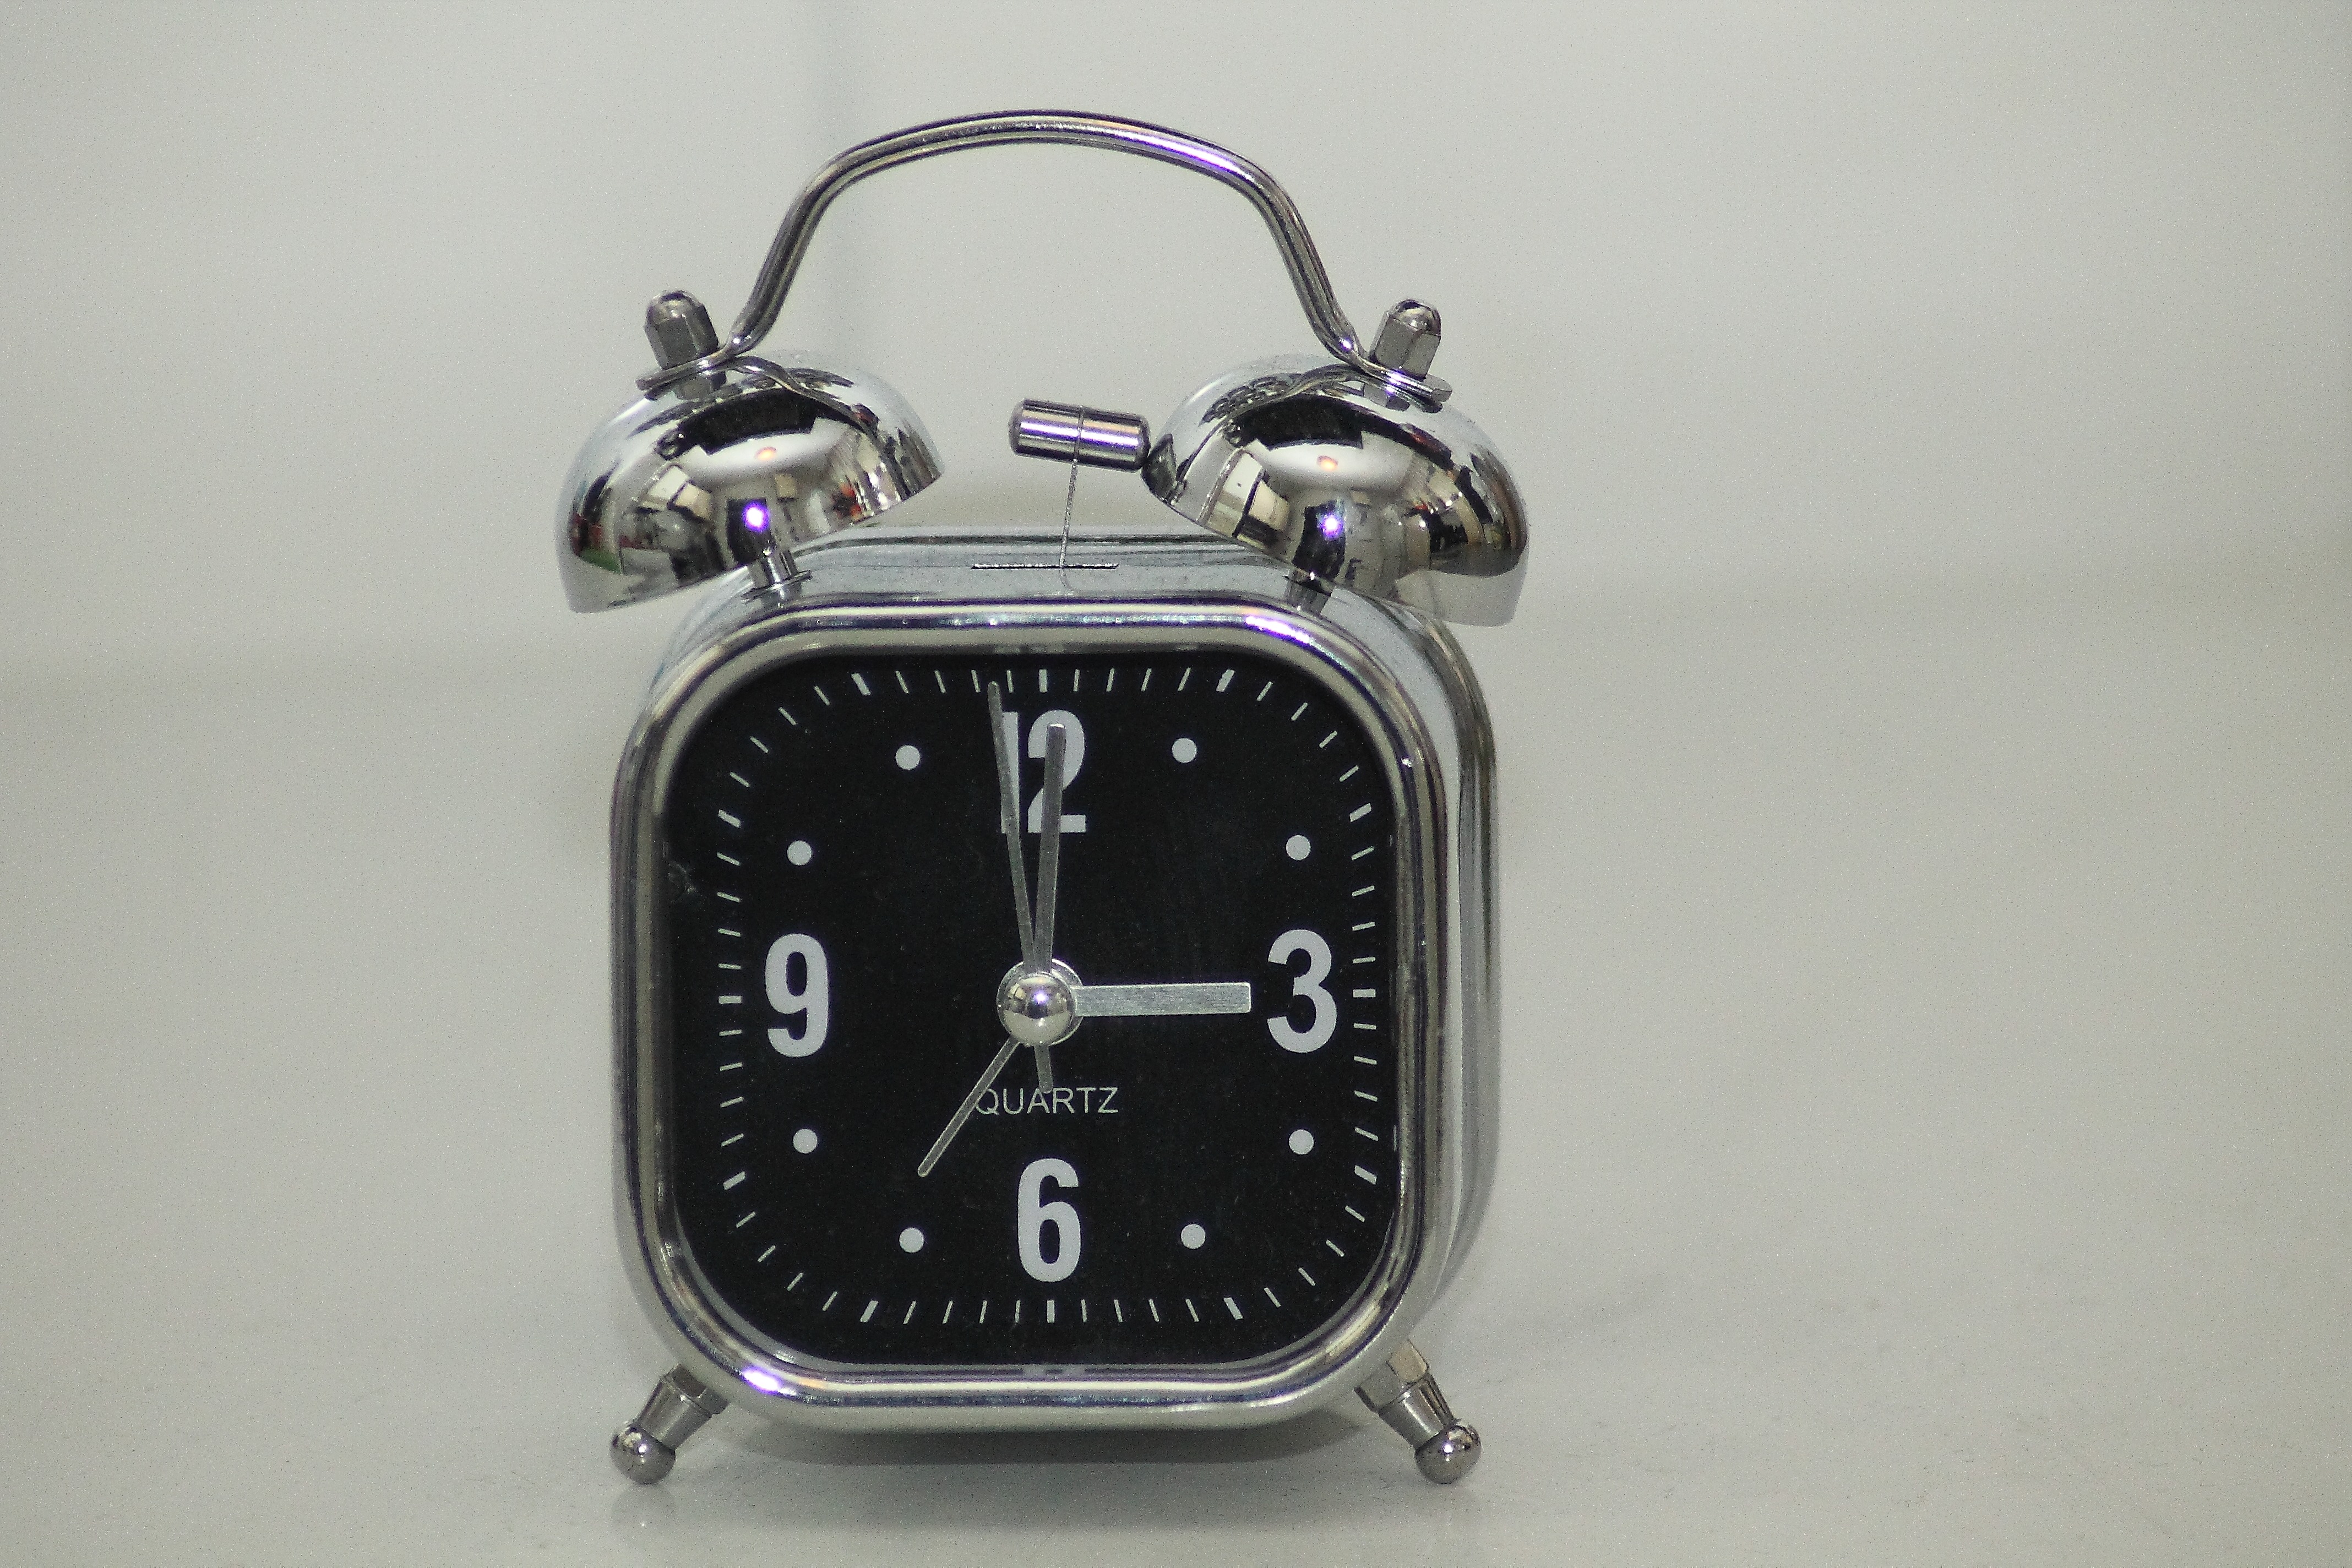
watch, hand, clock, time, alarm clock, reflections, strap, pointer, time indicating, time of, pay, crom